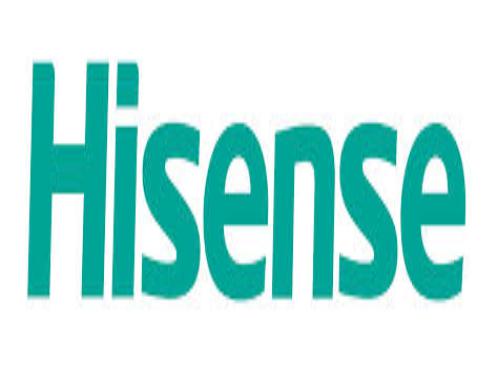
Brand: Hisense
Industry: Electronic